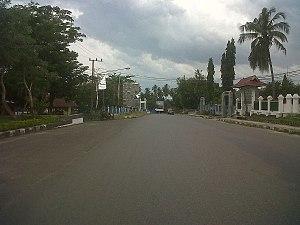
La rue principale de Raha, Sulawesi du Sud-Est, Indonésie